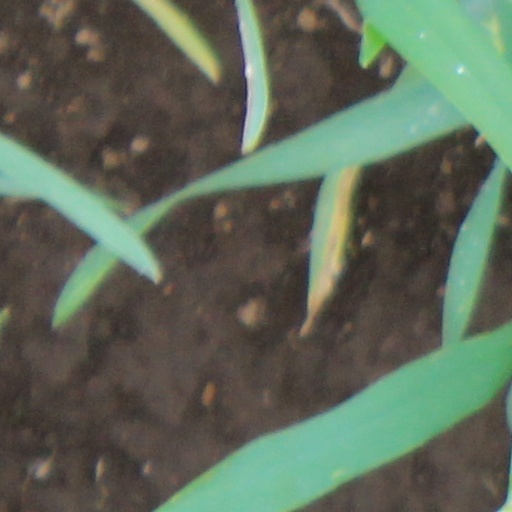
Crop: wheat